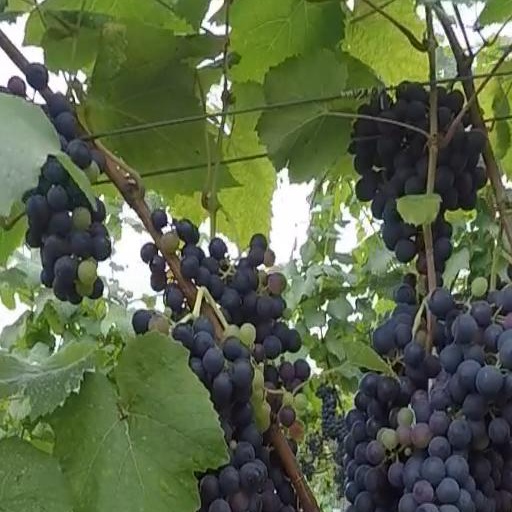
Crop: grape